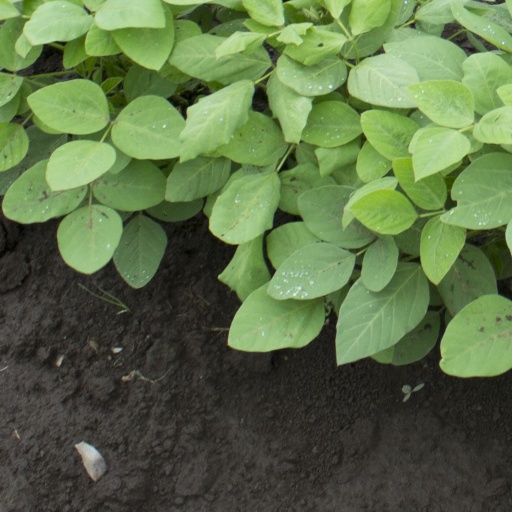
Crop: soybean